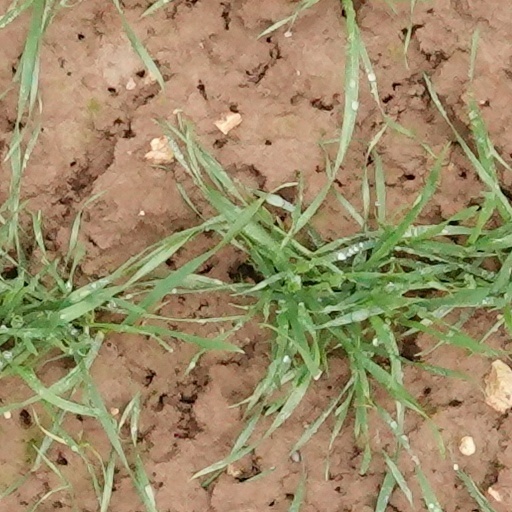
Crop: wheat